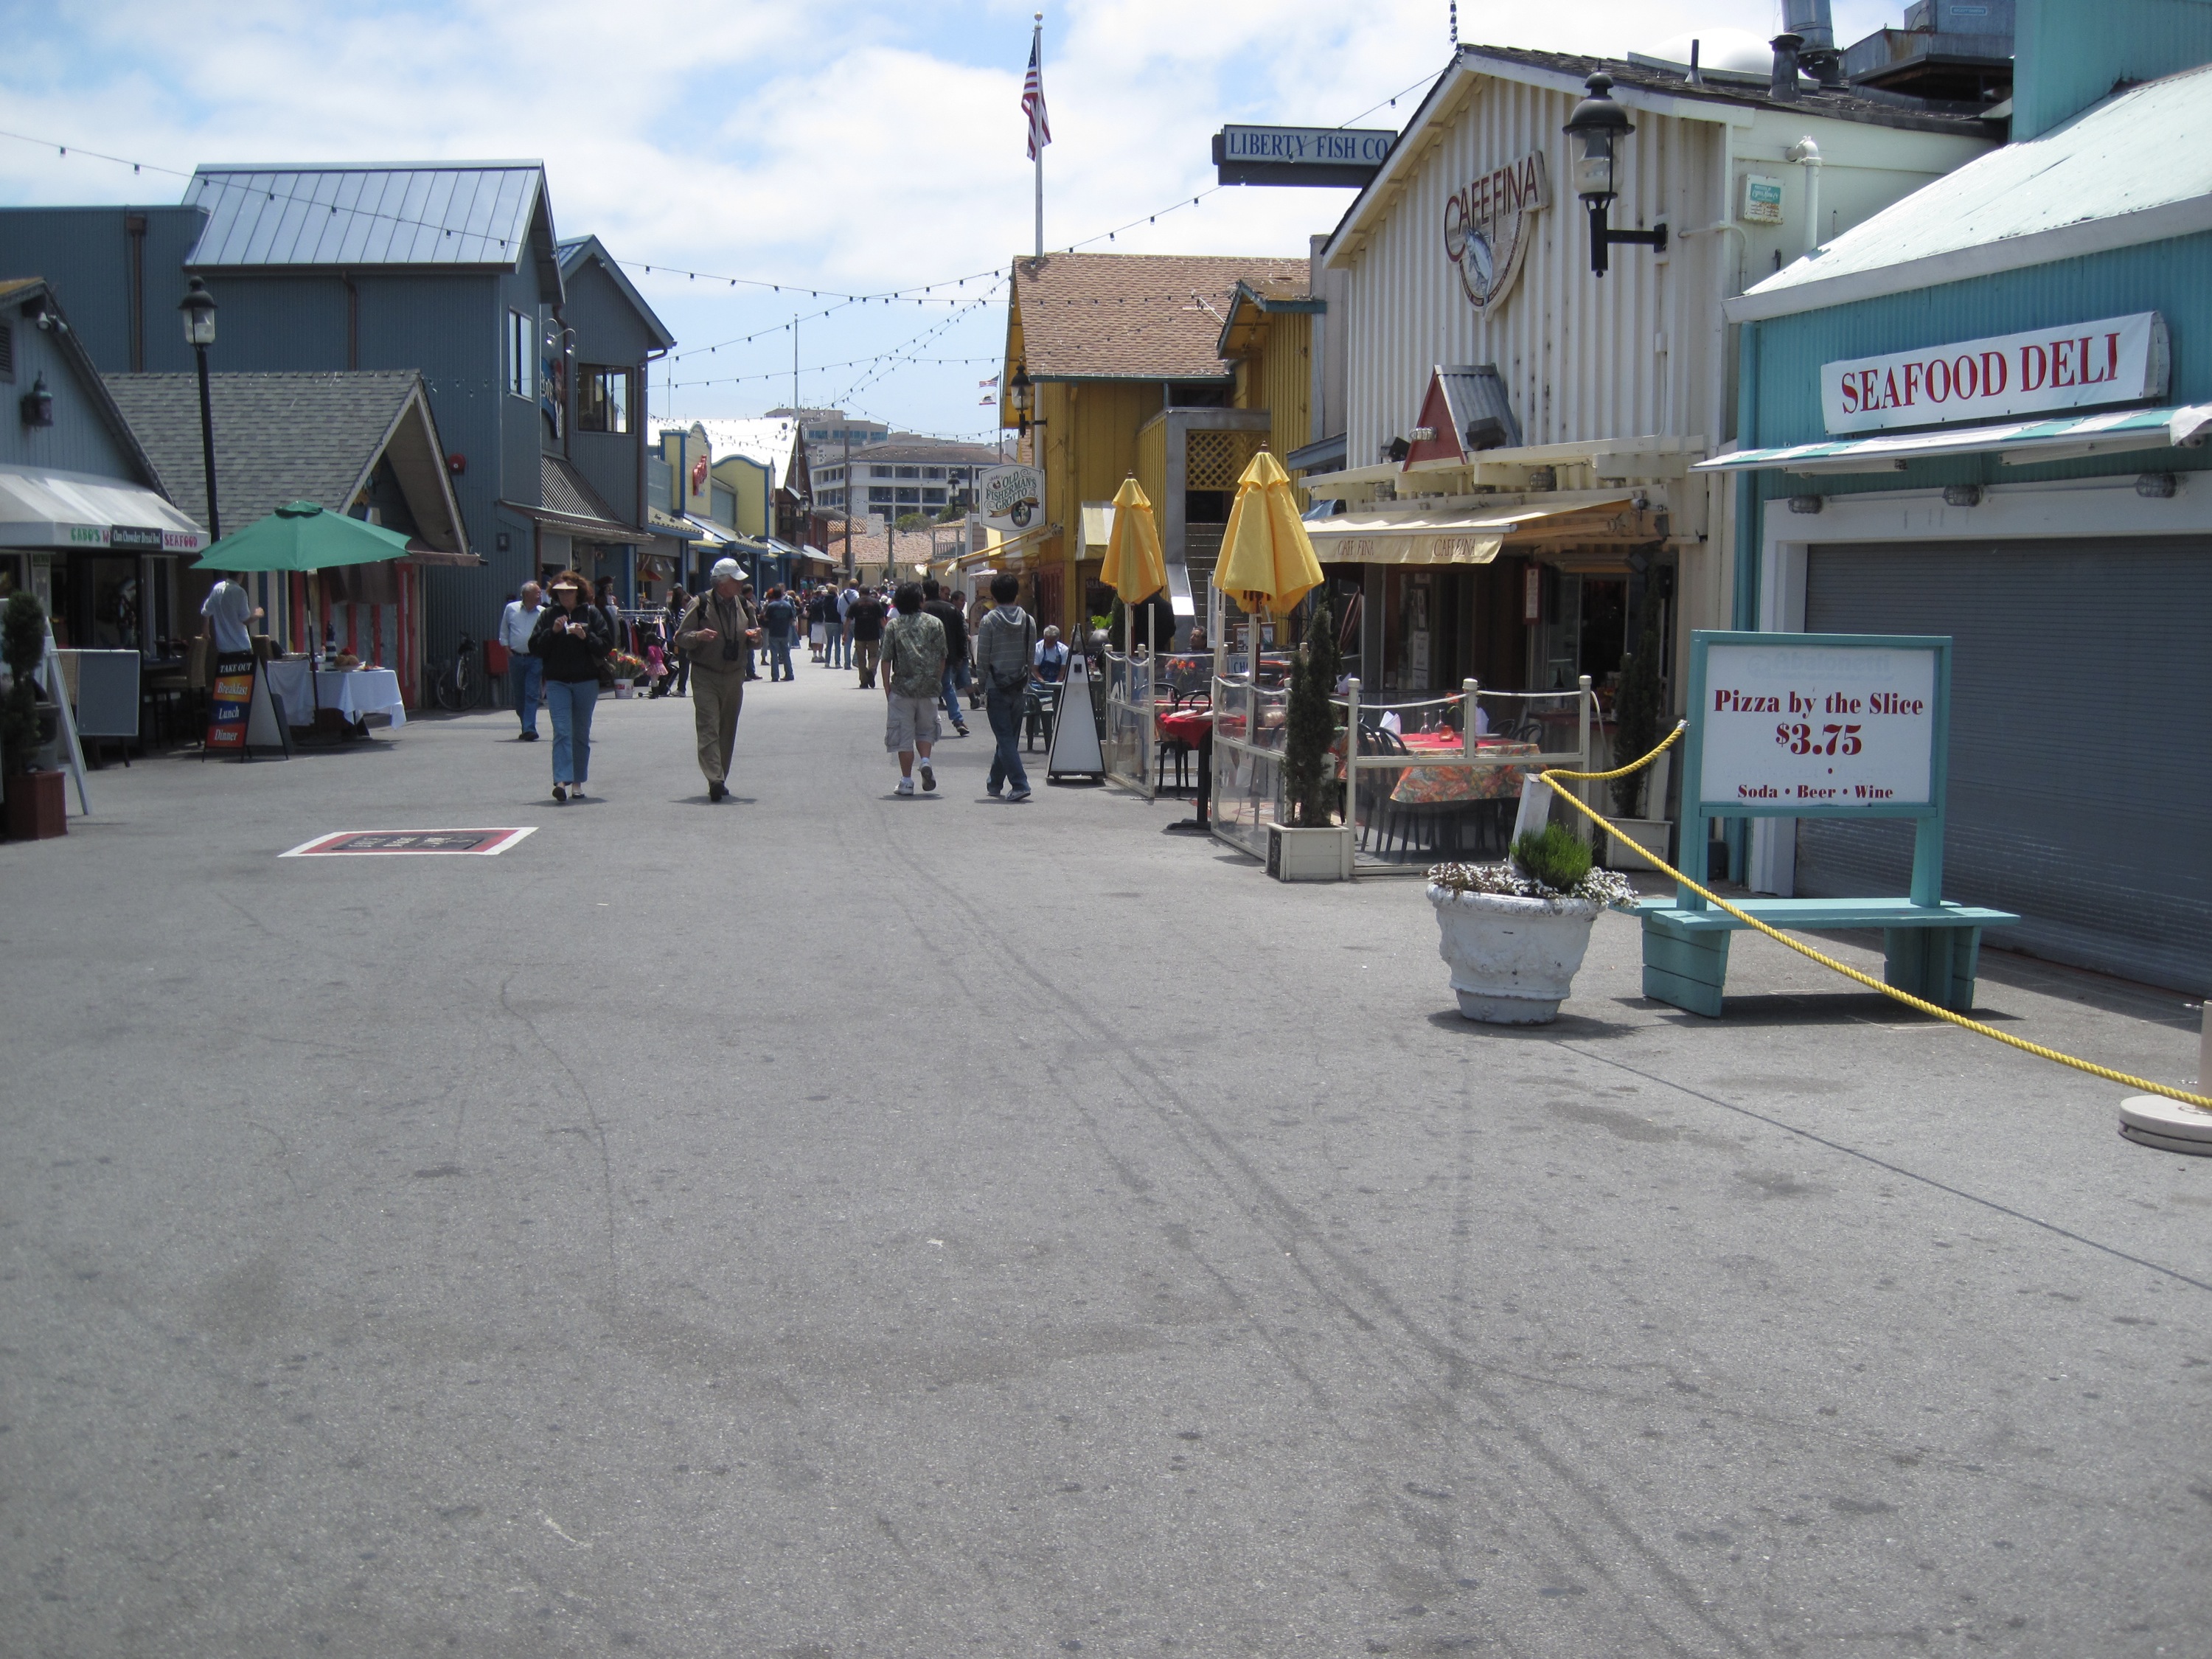
pedestrian, road, street, town, city, asphalt, downtown, transport, vehicle, lane, monterey, nmc2009, neighbourhood, human settlement